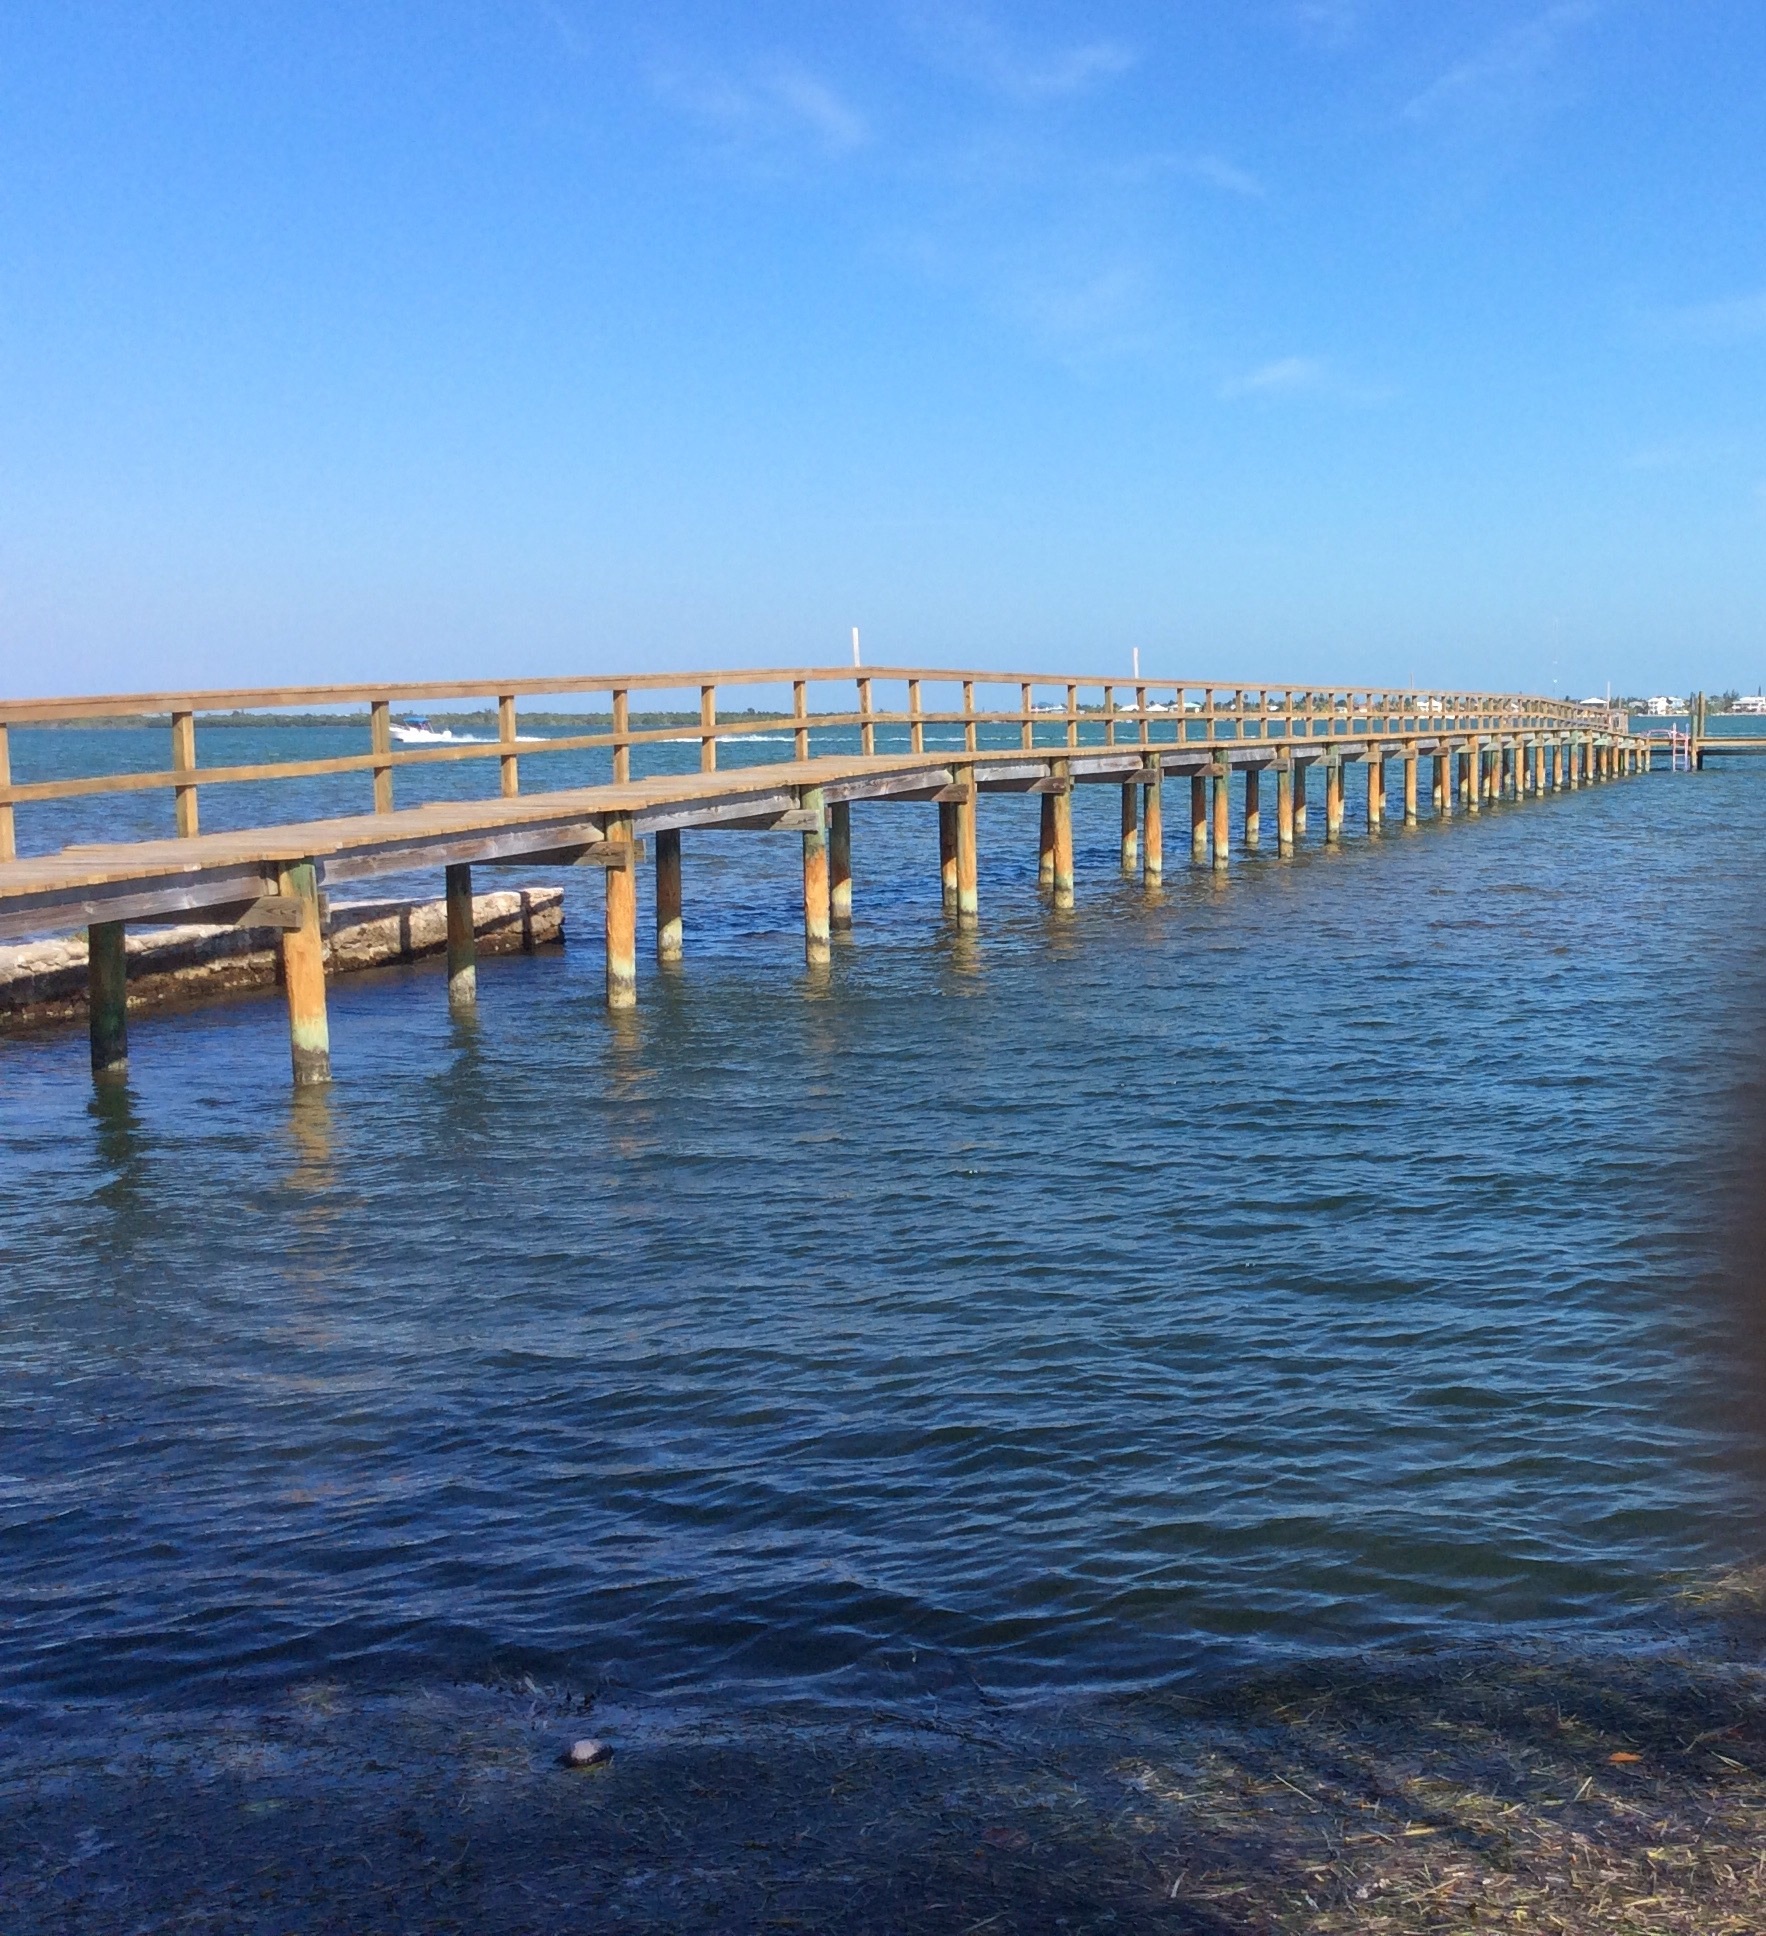
sea, coast, ocean, horizon, bridge, shore, pier, river, walkway, key, bay, reservoir, west, channel, breakwater, florida, wooden bridge, nonbuilding structure